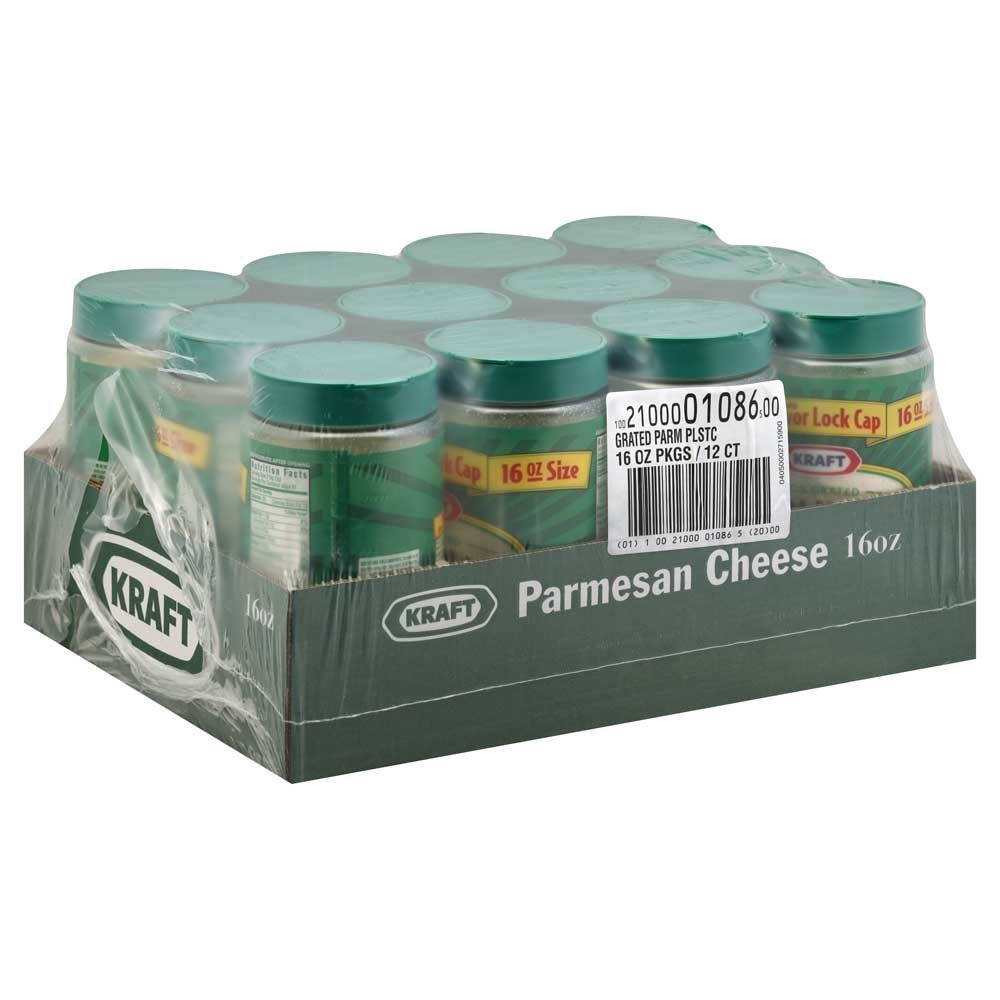
Item Name: Kraft Parmesan Cheese Shaker - 12 Pack
Bullet Point 1: Package size of 16.0 oz
Bullet Point 2: Unit Price of $9.19
Bullet Point 3: Makes a great addition to any dinner table.
Product Description: Kraft Grated Parmesan Cheese
Value: 192.0
Unit: Ounce

Price: 8.61